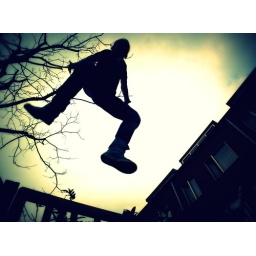
My daughter jumping from the fence in our garden. Jump for joy!